Auchengray railway station

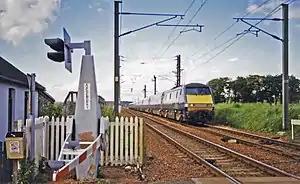
Site of Auchengray Railway Station

Auchengray railway station was just outside Auchengray, a hamlet in the Parish of Carnwath, South Lanarkshire, Scotland. It was served by local trains on what is now known as the West Coast Main Line.